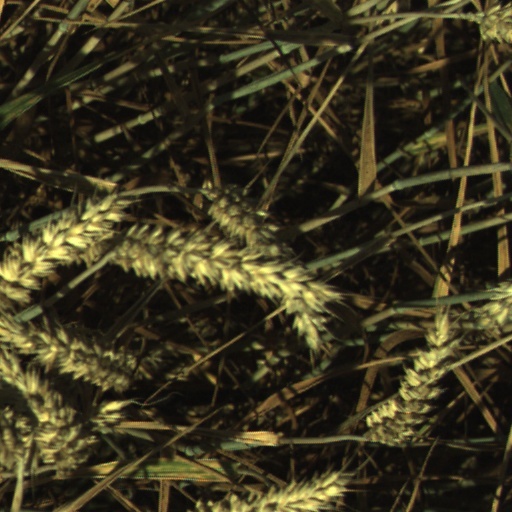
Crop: wheat